The Suite Life of Zack & Cody

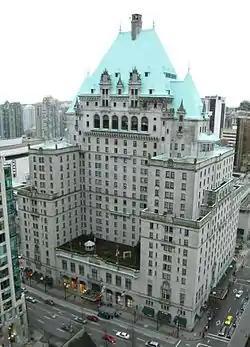
The Fairmont Hotel Vancouver

The exterior of the Tipton Hotel seen in the series is the Fairmont Hotel Vancouver in downtown Vancouver, while interior scenes were filmed at Hollywood Center Studios in Los Angeles.